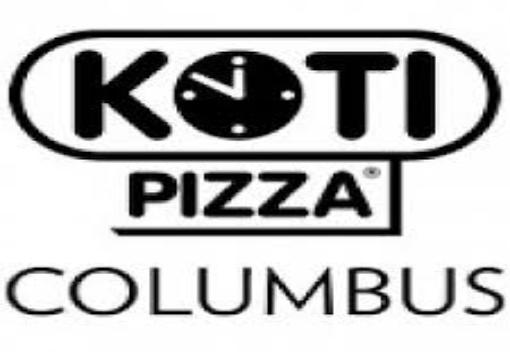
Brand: Kotipizza
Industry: Food